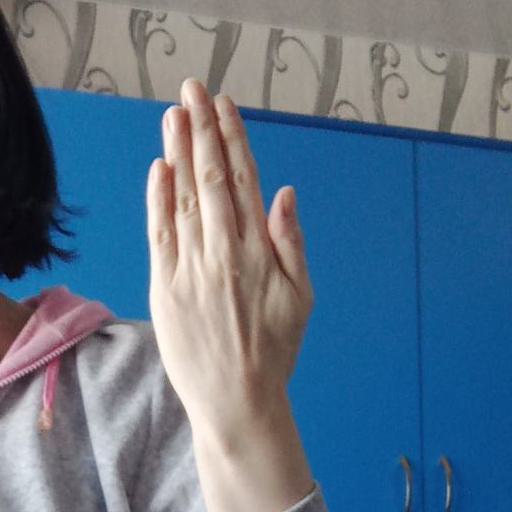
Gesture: stop_inverted